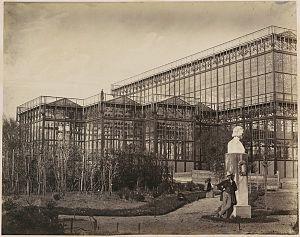
Le Palais des glaces, Palais de verre ou Palais de cristal, est un grand pavillon d'exposition de Munich aujourd'hui disparu. Inspiré du Crystal Palace de Londres, il a été inauguré en 1854 dans l'Ancien jardin botanique de Munich, en centre-ville. Il a été détruit par un incendie en 1931.